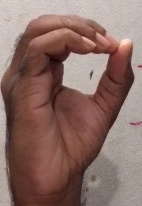
ASL sign: O